Antoine Marie Ferdinand de Maussion de Candé

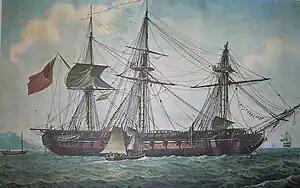
Frigate "Proserpine" by Antoine Roux

Maussion de Candé was promoted to "lieutenant de vaisseau" (ship-of-the-line lieutenant) on 31 December 1828 on the "Galatée" in the Levant.